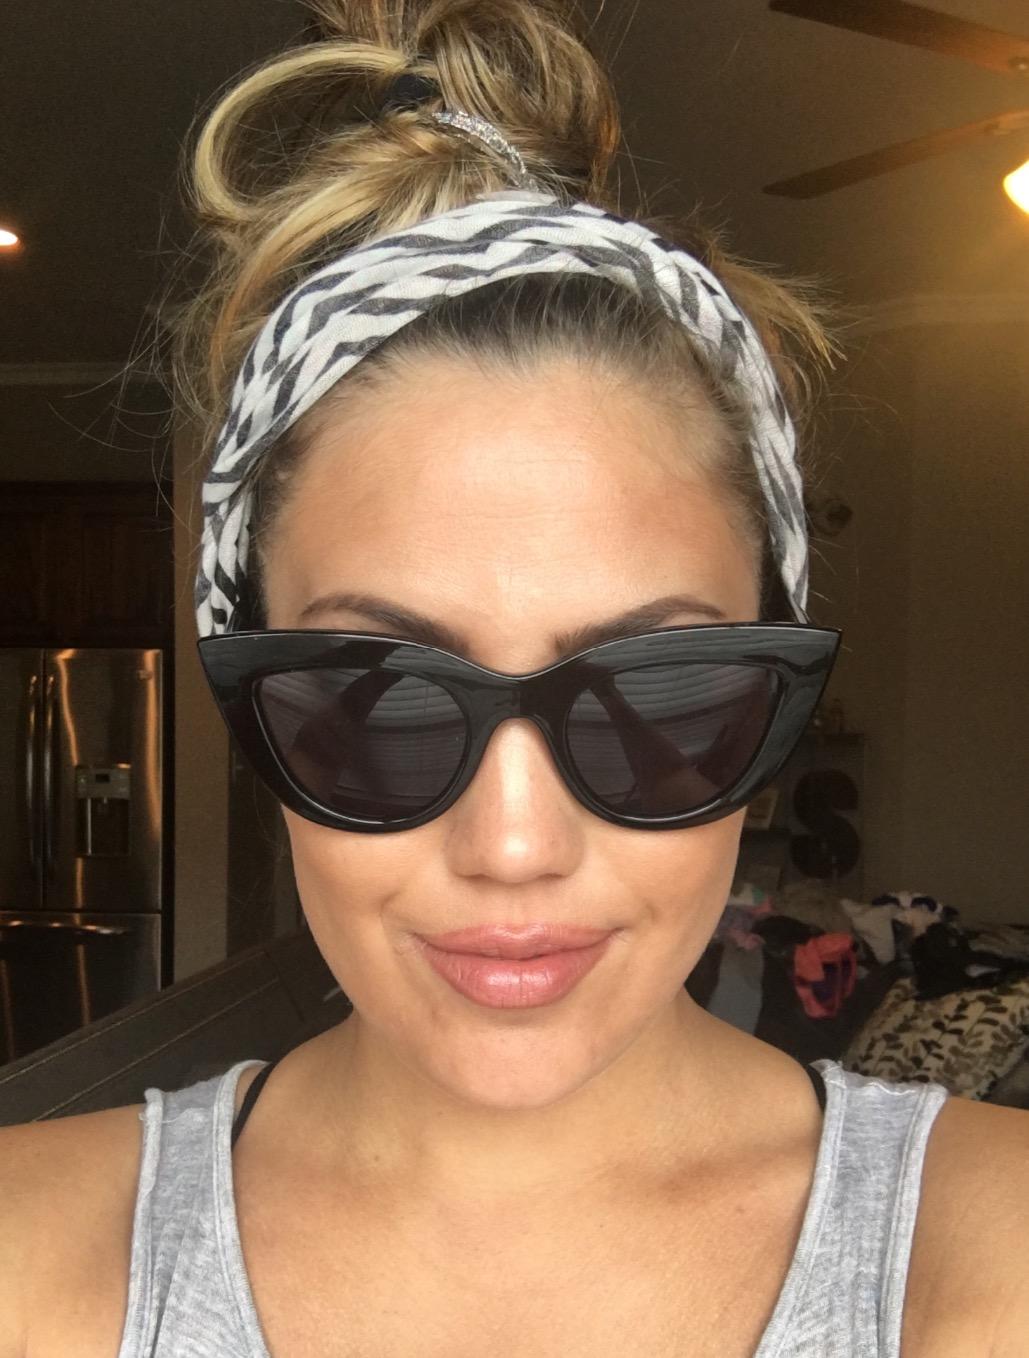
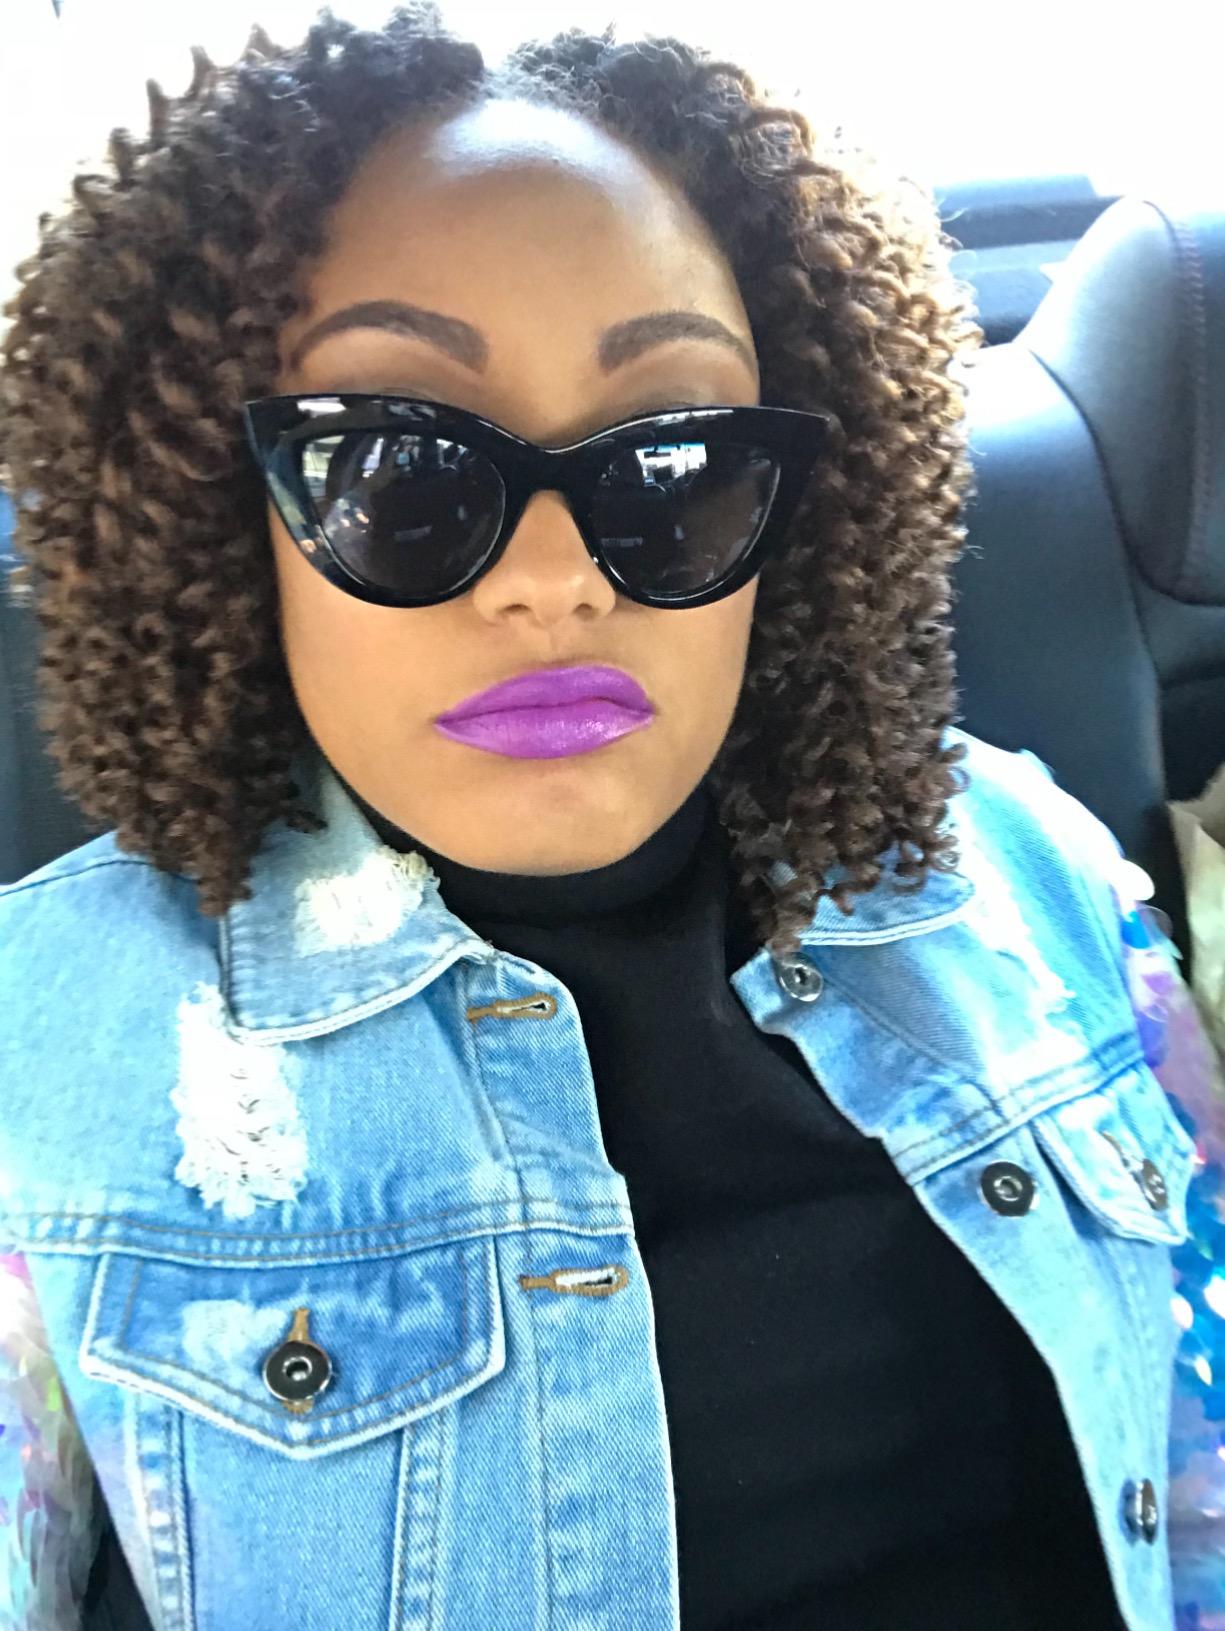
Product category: accessories_sunglasses
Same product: yes